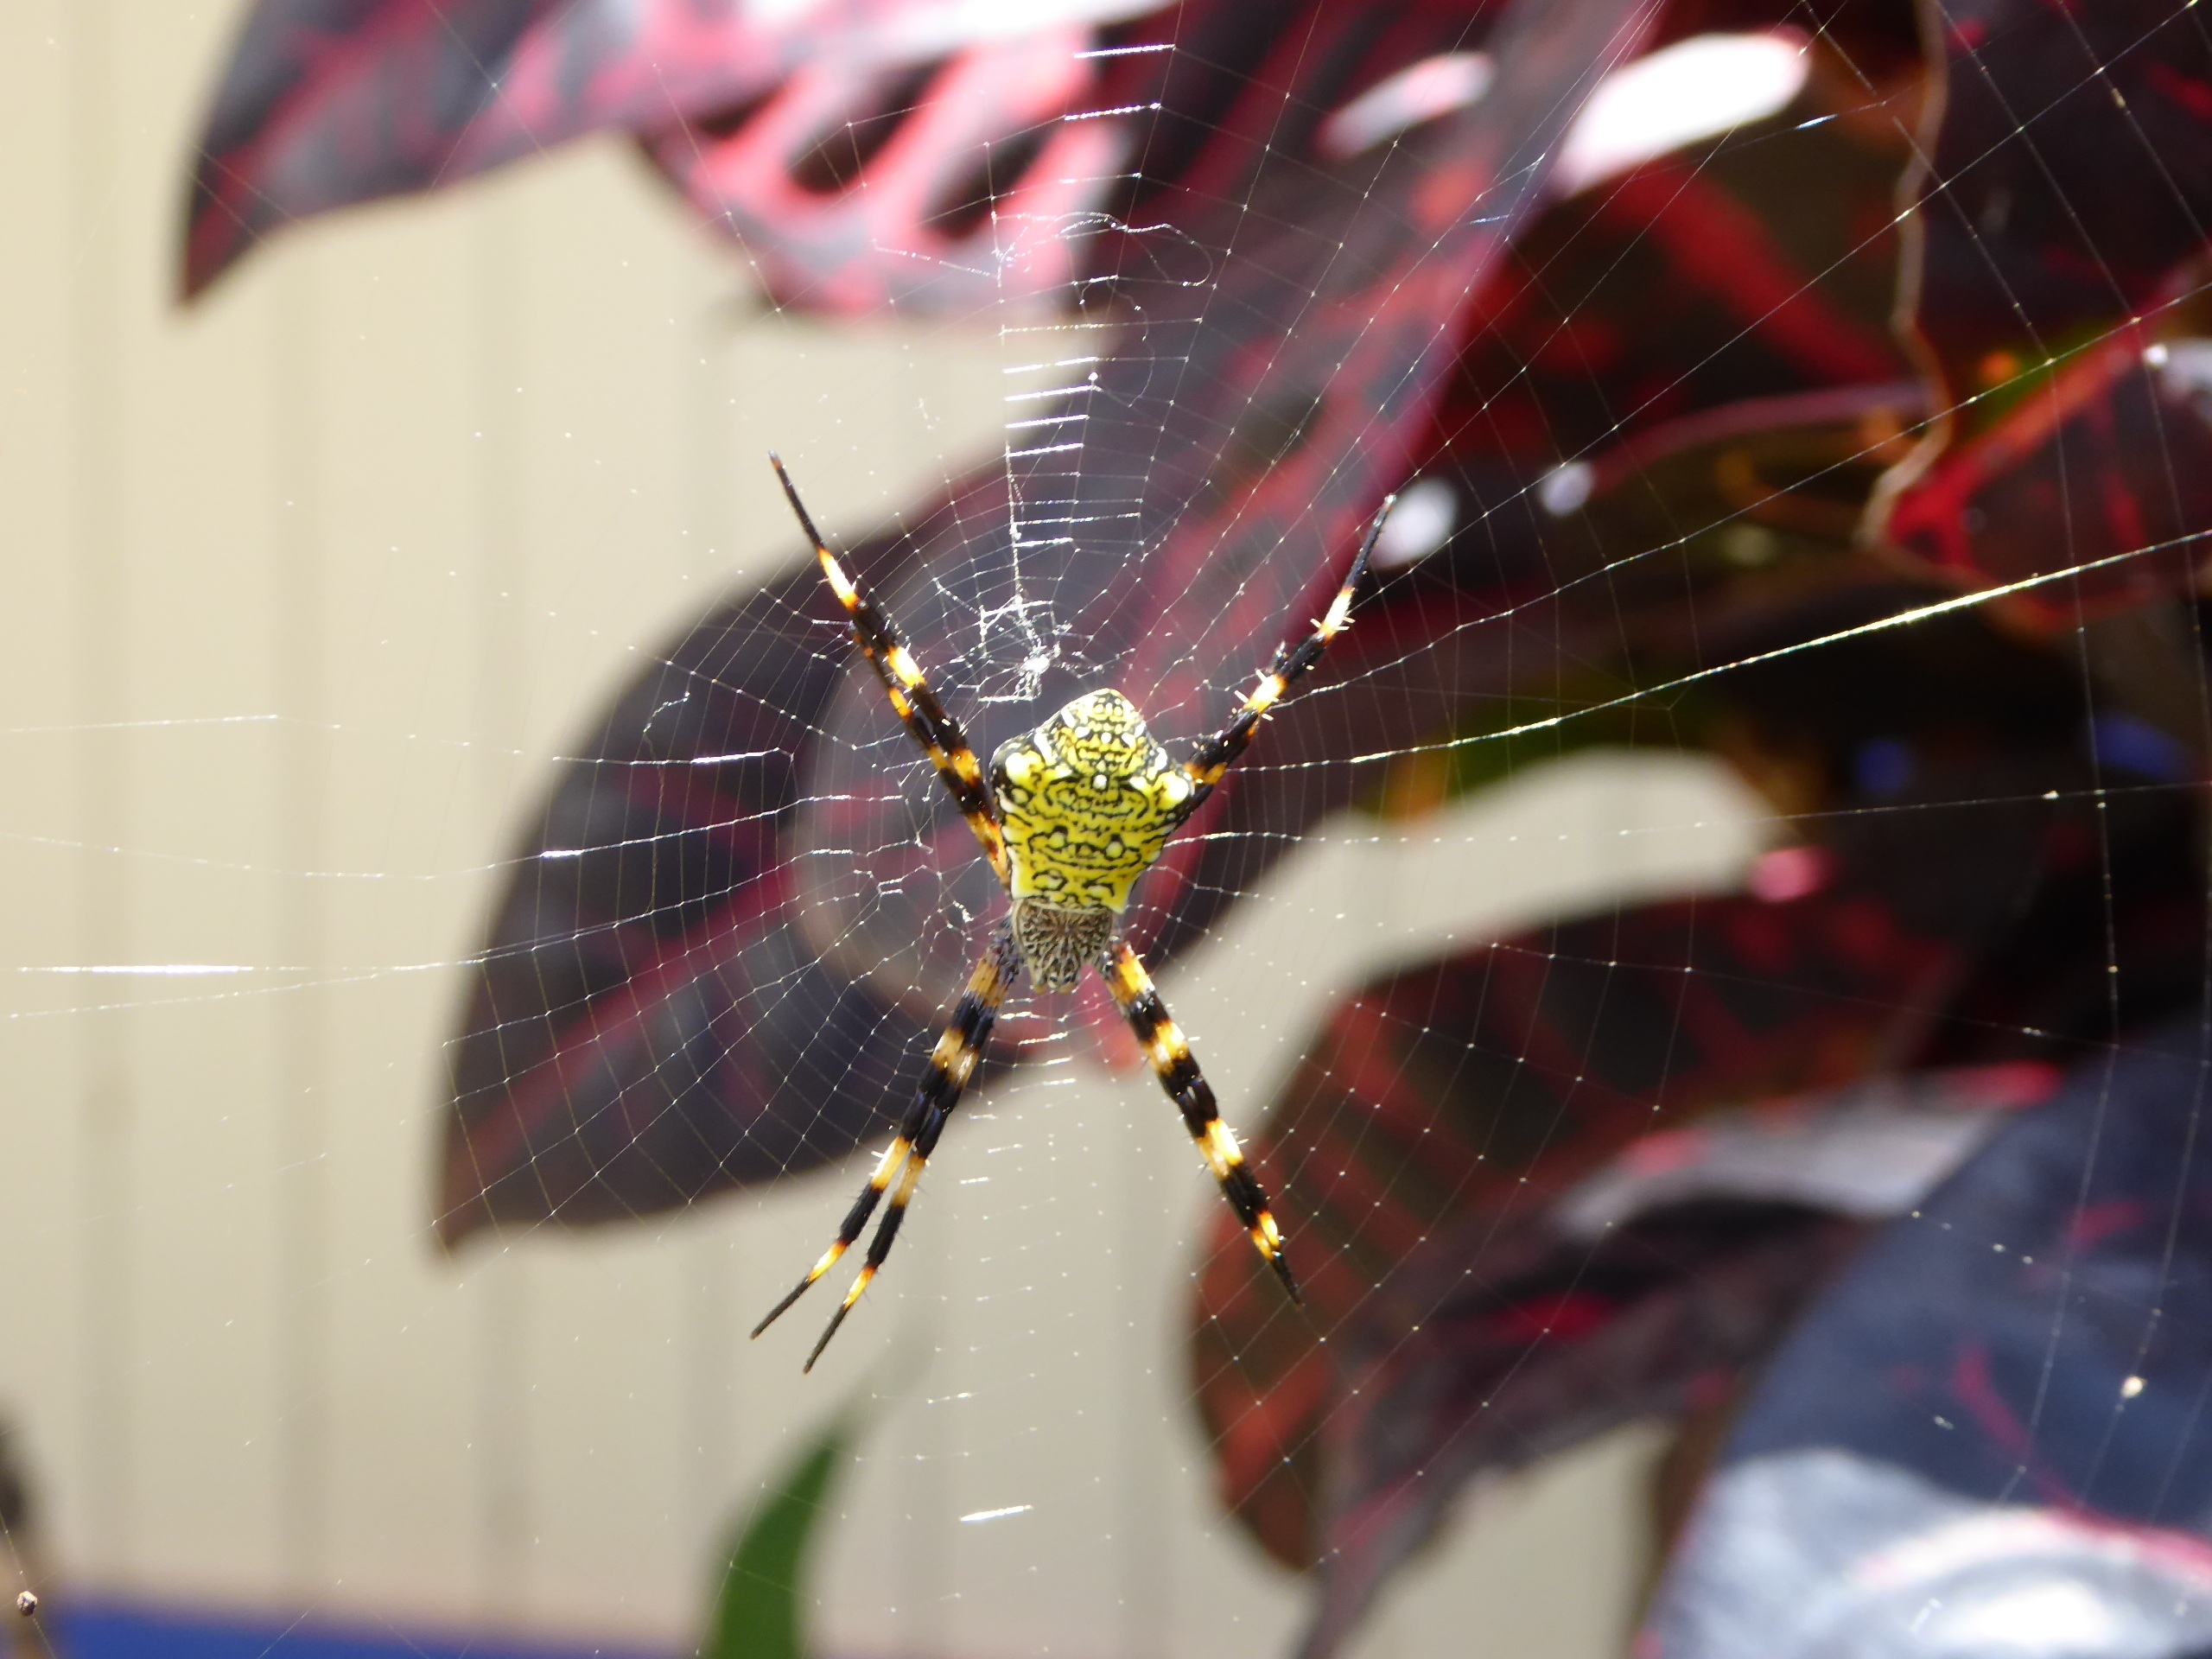
wing, photography, leaf, flower, spiderweb, web, red, color, insect, butterfly, black, yellow, invertebrate, spider web, close up, spider, macro photography, moths and butterflies